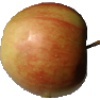
Label: Apple Red 2